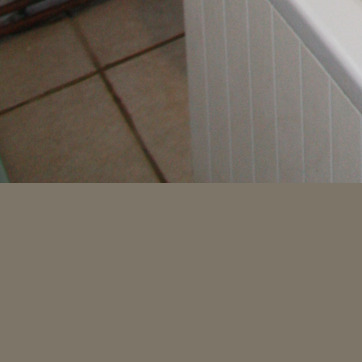
Material: tile